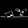
Label: Sandal